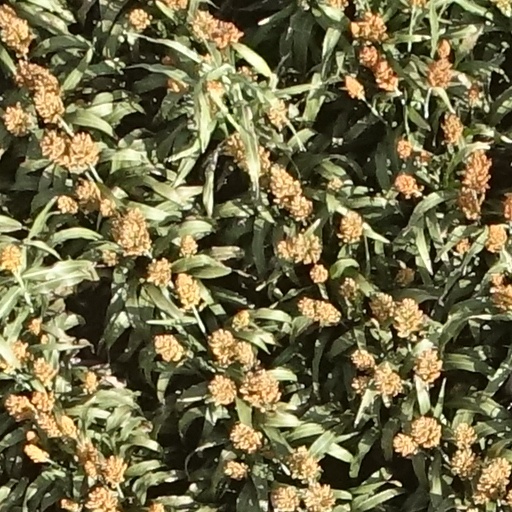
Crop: sorghum